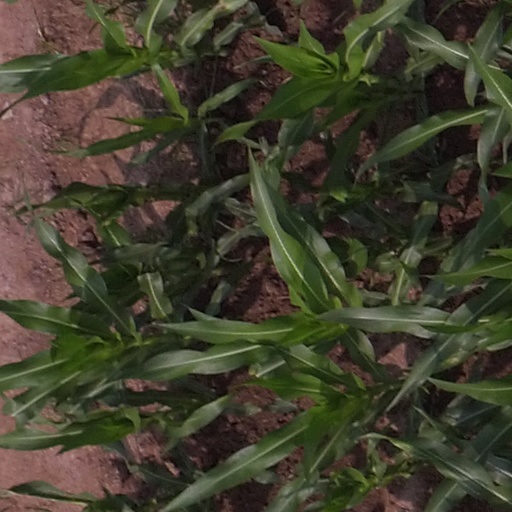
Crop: maize; corn